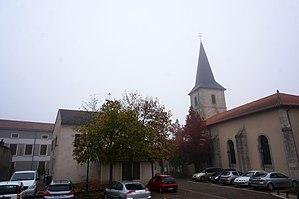
à GOndreville.